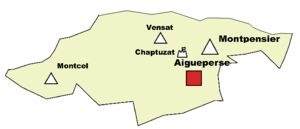
Comté de Montpensier. Principauté médiévale du nord de l'Auvergne.
La maison capétienne des comtes de Bourbon-Montpensier est une branche de la maison capétienne de Bourbon dont l'auteur est Louis Iᵉʳ de Montpensier.
Le comté de Montpensier est une principauté féodale du nord de l'Auvergne. Initialement centrée autour de Montpensier, la capitale en est néanmoins la ville d'Aigueperse. La maison des Bourbon-Montpensier est à la tête de ce territoire jusqu'en 1531.